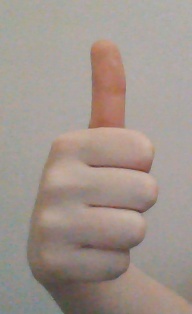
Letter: aleff